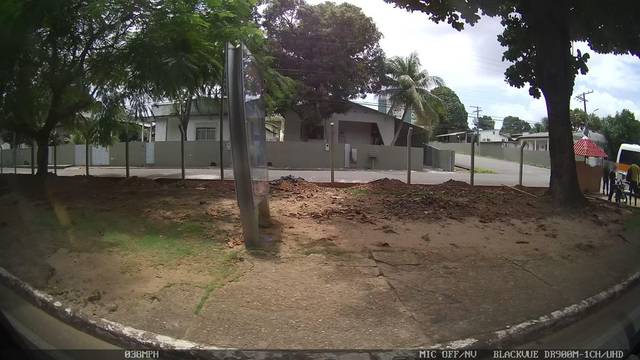
Region: Brazil
Coordinates: -3.101, -60.048